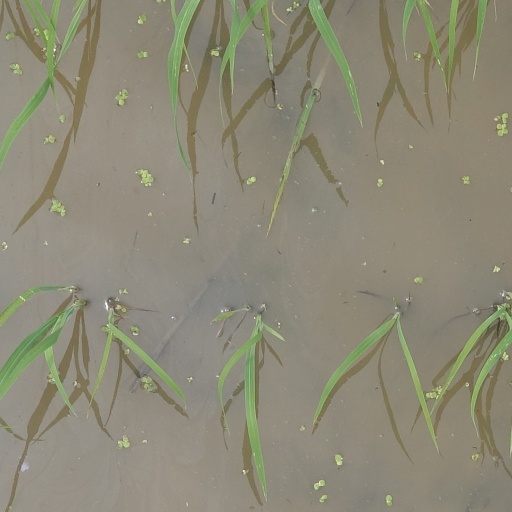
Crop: rice